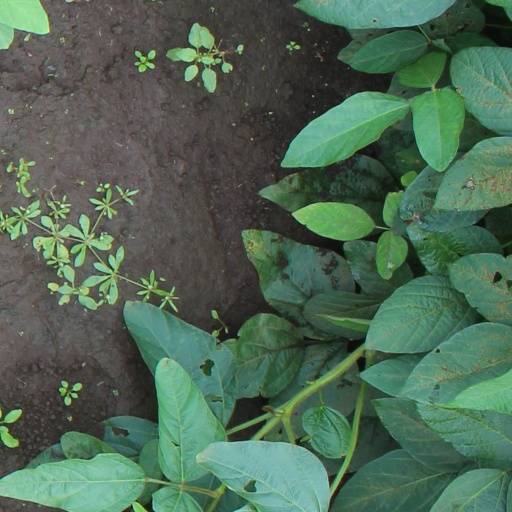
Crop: soybean